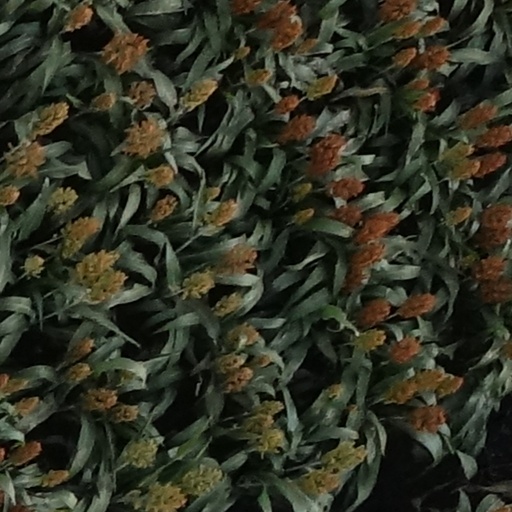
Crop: sorghum